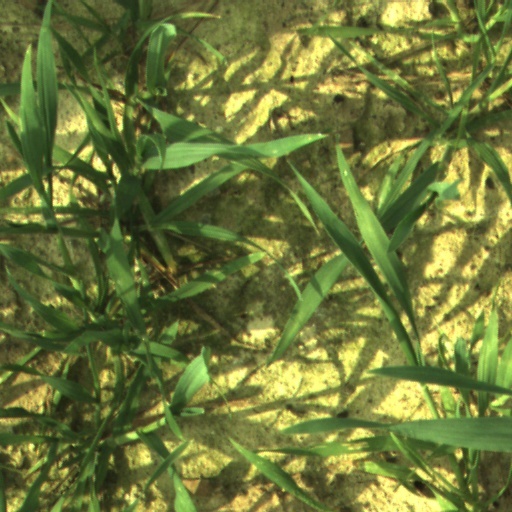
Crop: wheat